William A. Stein

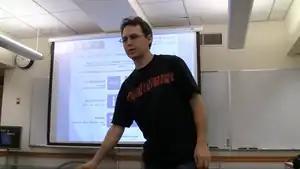

William Arthur Stein (born February 21, 1974, in Santa Barbara, California) is a software developer and previously a professor of mathematics at the University of Washington.